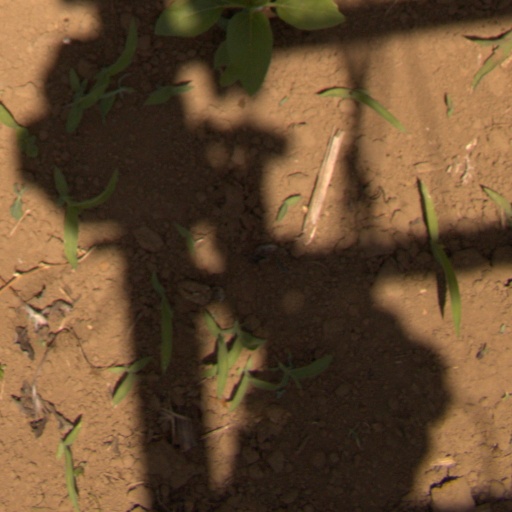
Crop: Jerusalem artichoke